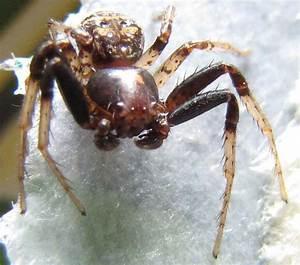
spider